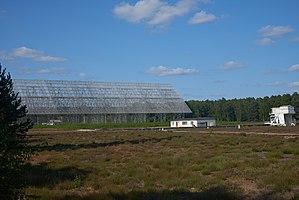
La station de radioastronomie de Nançay, inaugurée en 1956, est l'un des trois laboratoires fondateurs de l'Observatoire des Sciences de l'Univers en région Centre, également département de l'Observatoire de Paris et unité de recherche associée à l'INSU du CNRS et à l’Université d'Orléans.